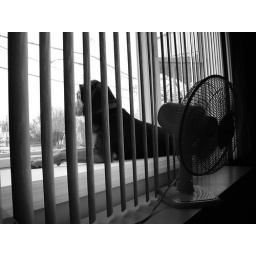
i liked the shadows.. and my dog is always sitting in the window